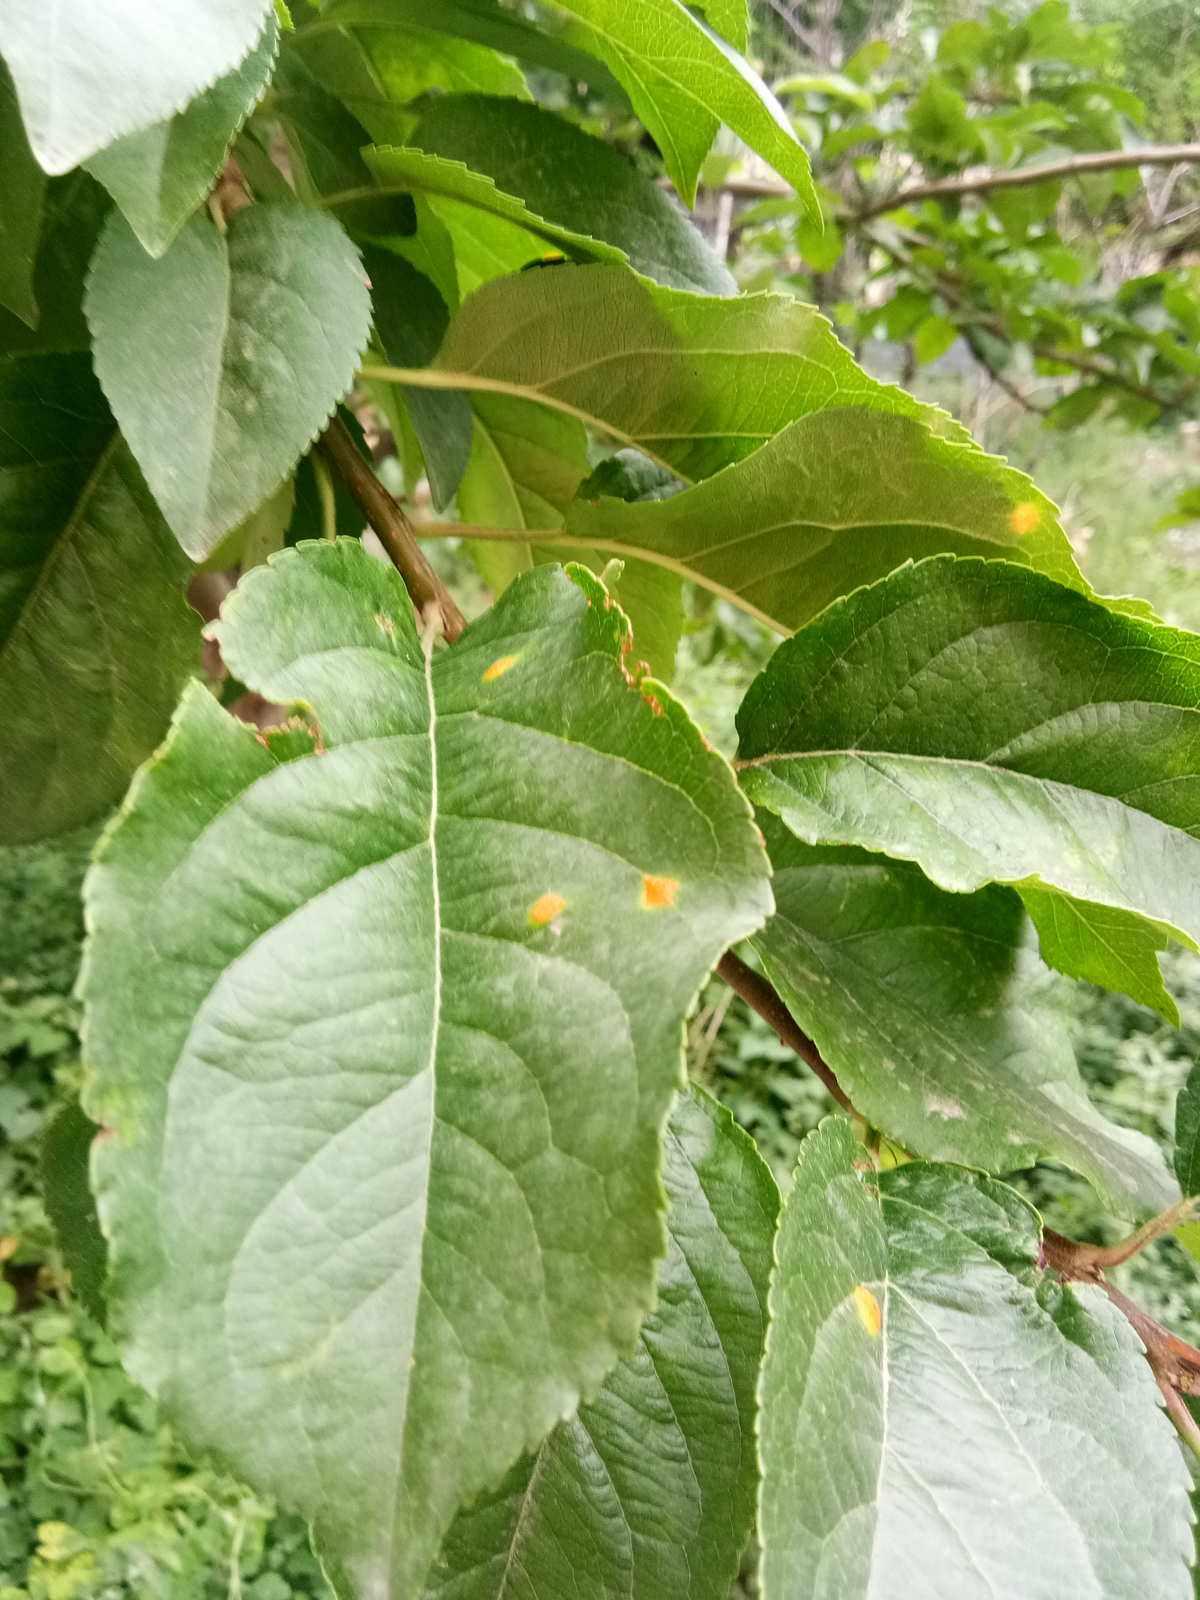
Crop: apple
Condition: rust